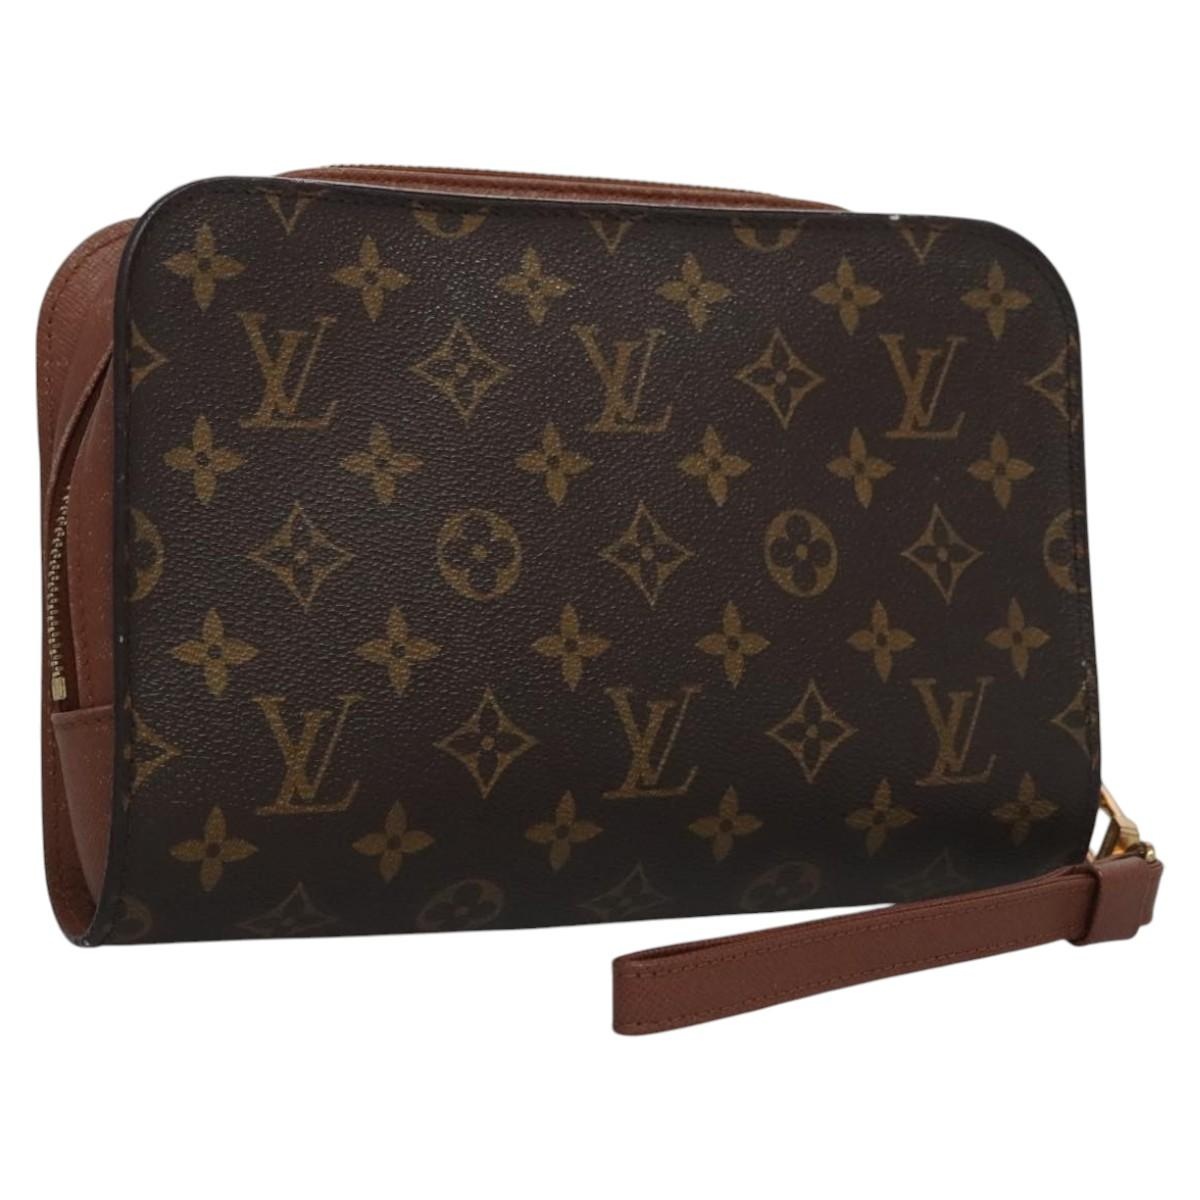
LOUIS VUITTON Monogram Orsay Clutch Bag M51790 LV 115147
Brand: Shops Selora
BRAND LOUIS VUITTON Color Monogram Material Monogram Canvas Size(cm) W24cm x H16cm x D5cm(Approx) Size(Inch) W9.4 x H6.3 x D2.0inch(Approx) Style Clutch Bag Accessory There is no item box and dust bag. We will send only the item which is put in the photo. Product No. M51790 Made in France Serial No. AR1917 Rank C Outside Surface：lose shape , rubbing , slight crack Metal fittings：scratches , slight painting off Inside rubbing , slight stain , scratches Pocket rubbing, dirt, sticky, is peeling Corner rubbing Odor There is keeping(storage) smell.
Category: Apparel & Accessories > Handbags, Wallets & Cases > Handbags > Clutch Bags